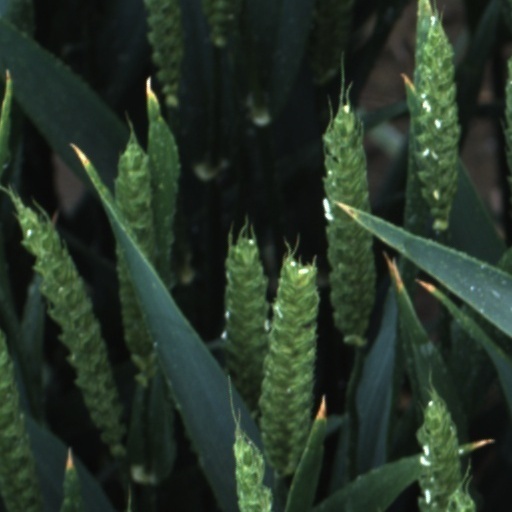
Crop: wheat